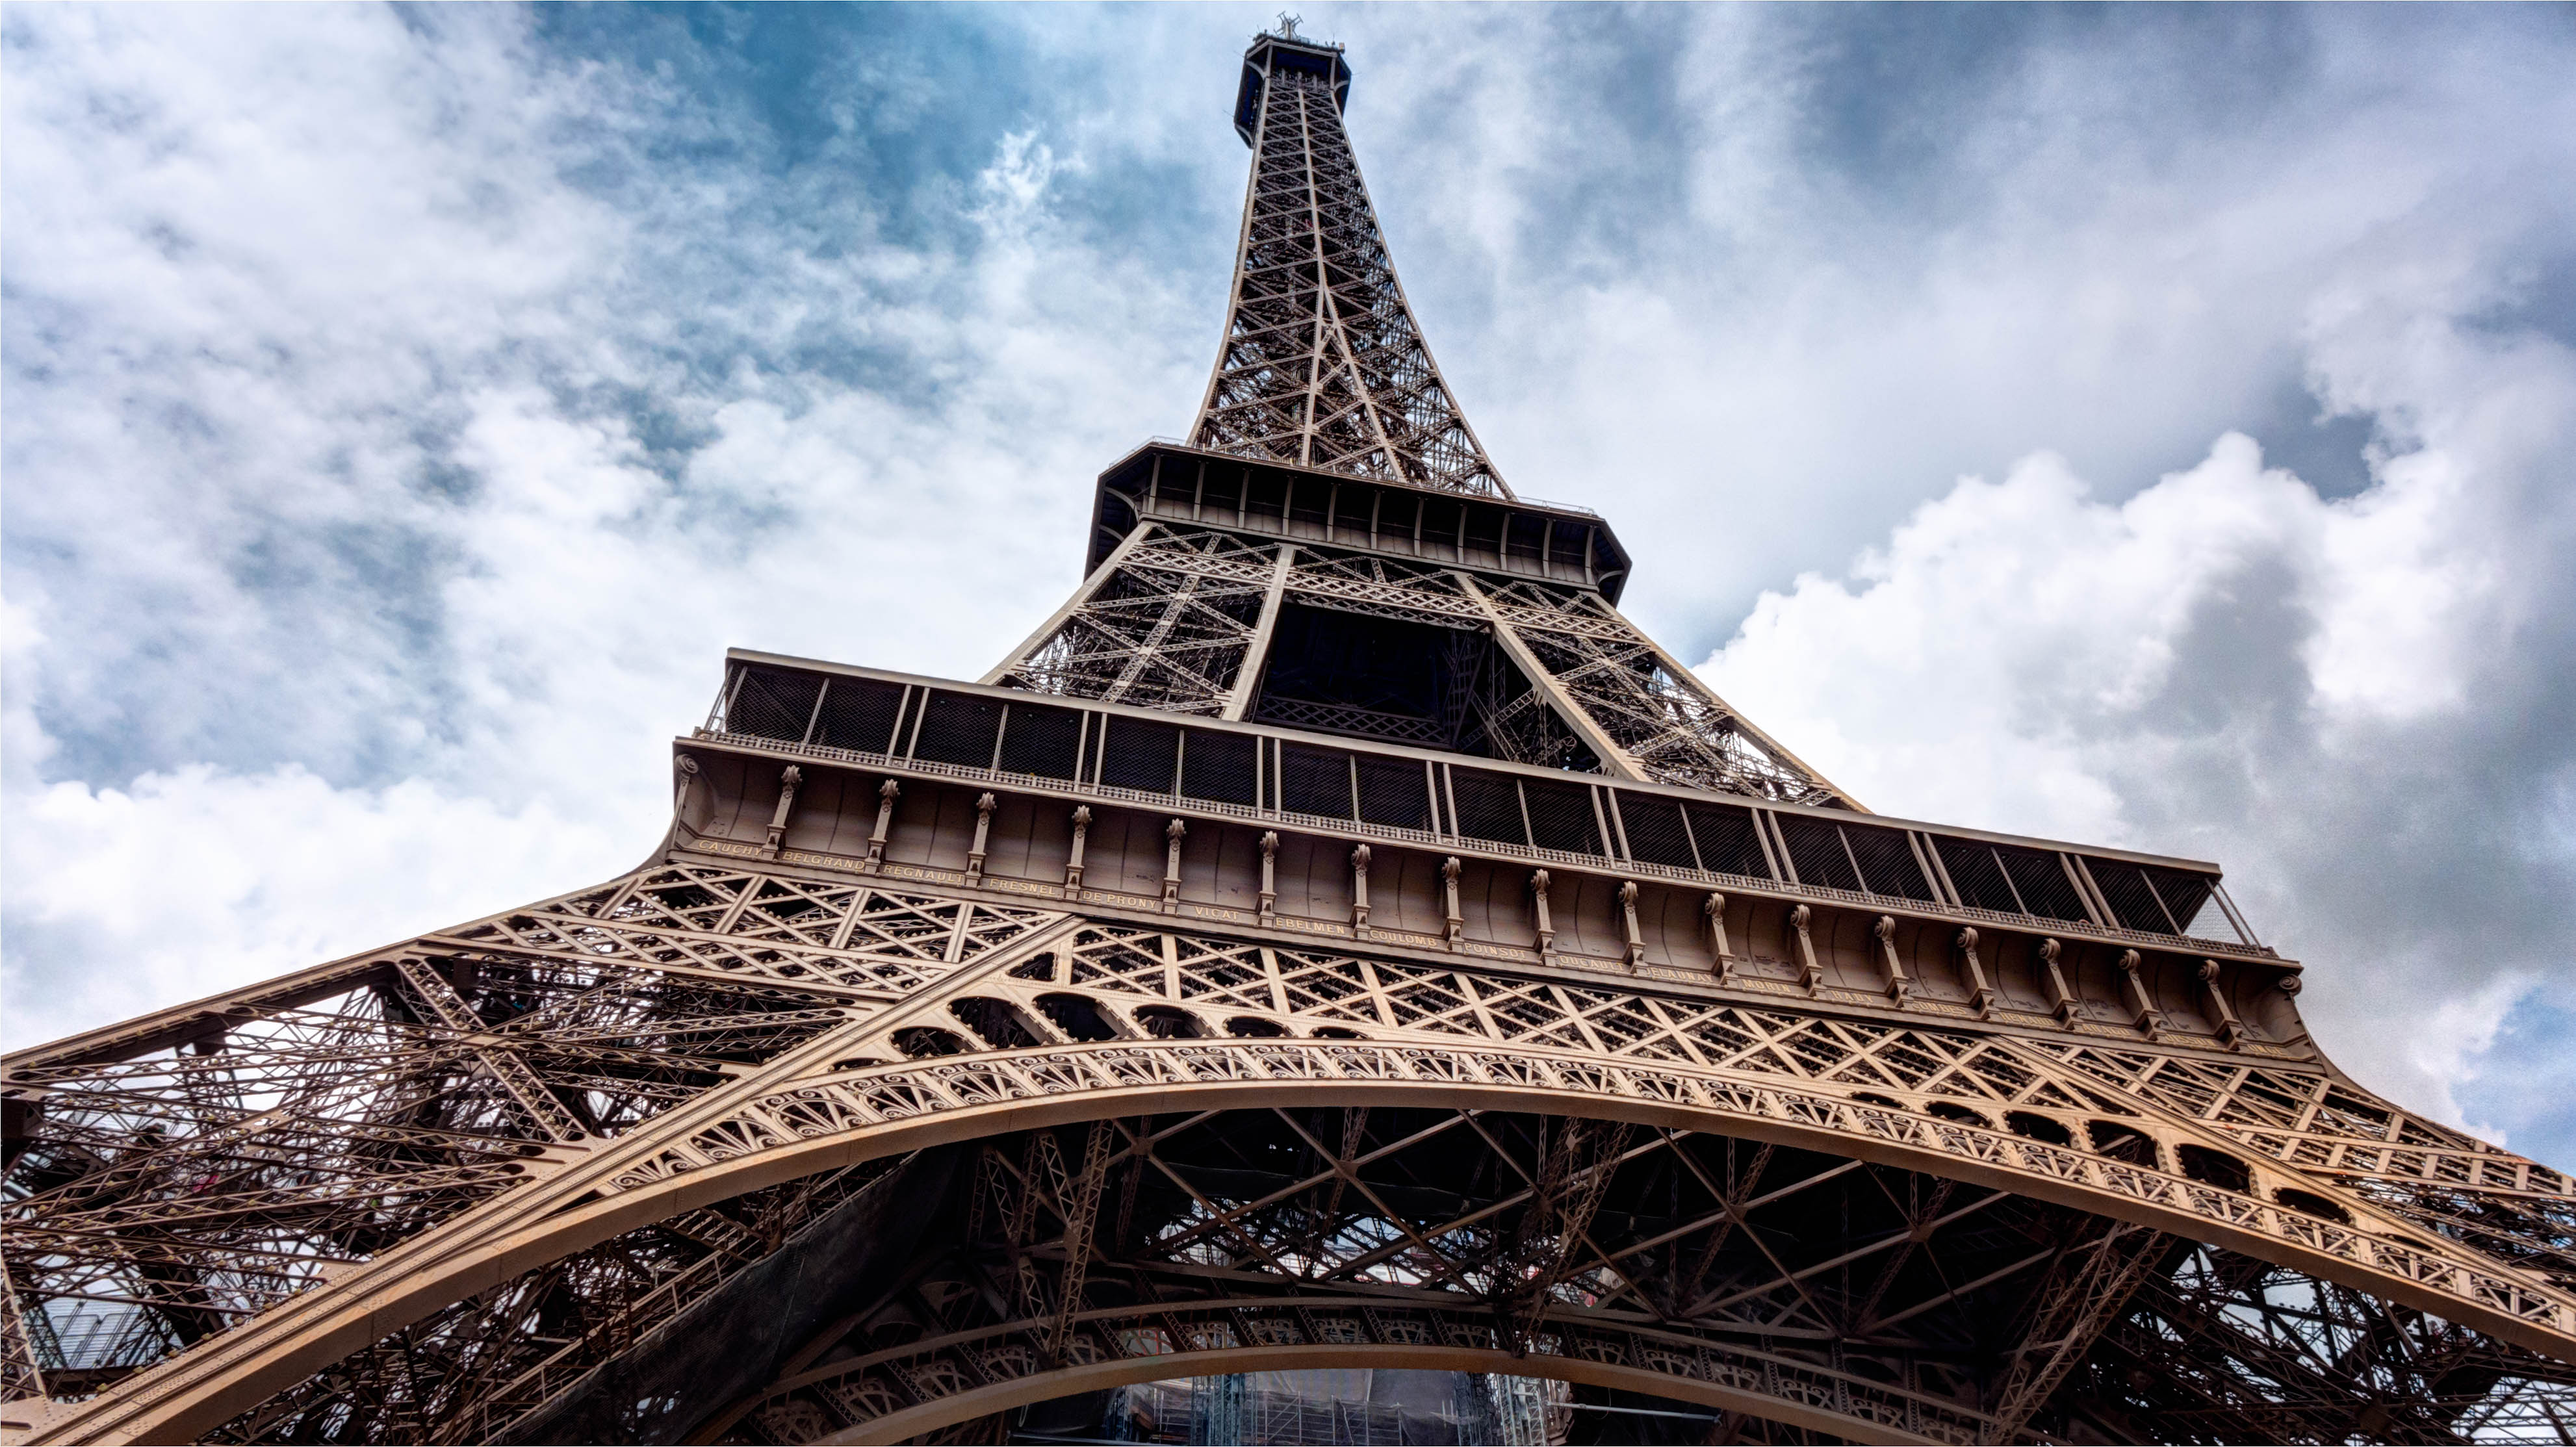
architecture, perspective, eiffel tower, paris, monument, cityscape, tower, landmark, clouds, temple, infrastructure, low angle shot